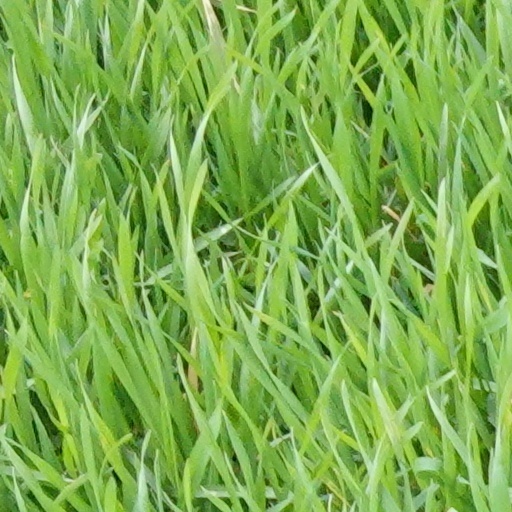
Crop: wheat